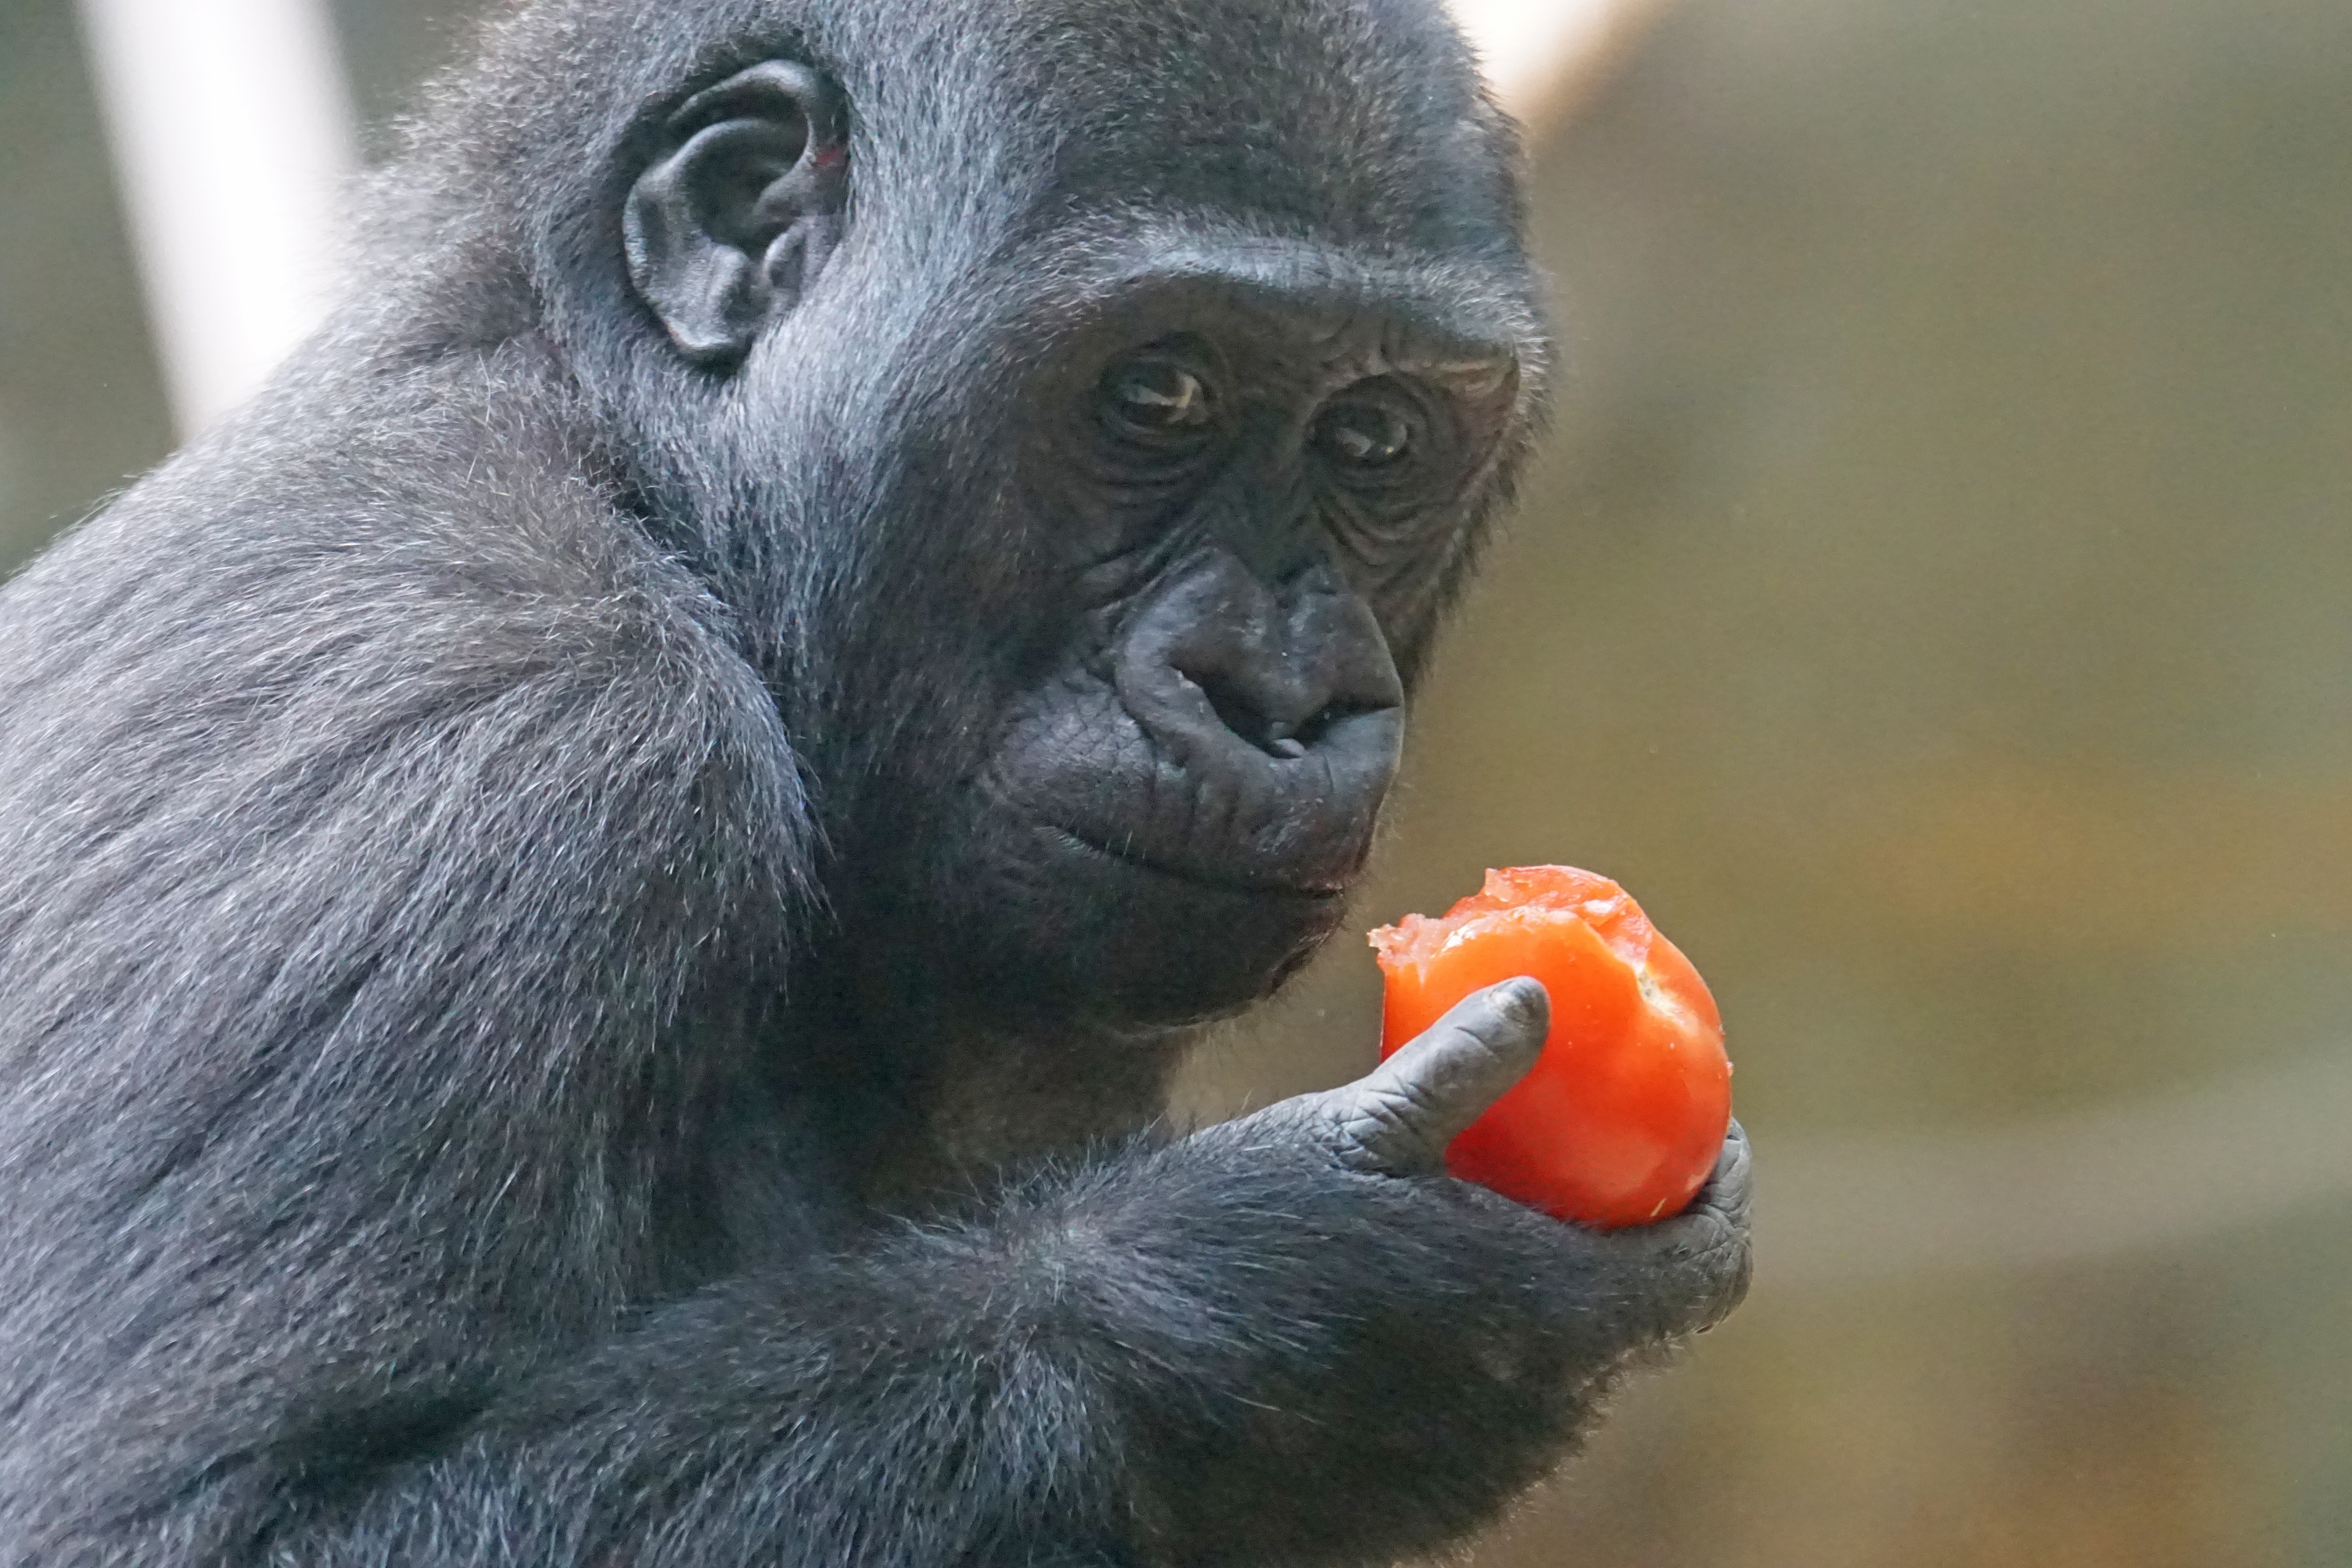
watch, view, wildlife, thinking, food, peaceful, mammal, close, fauna, primate, gorilla, tomato, chimpanzee, ape, vertebrate, macaque, lowland gorilla, western gorilla, great ape, common chimpanzee